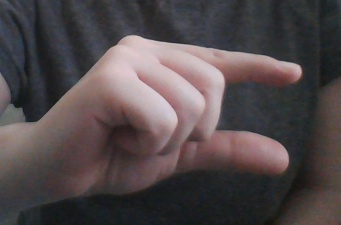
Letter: dal